Lomechusa

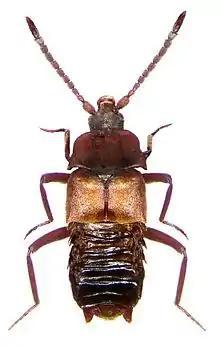
Lomechusa pubicollis

Lomechusa is a genus of beetles belonging to the family Staphylinidae.